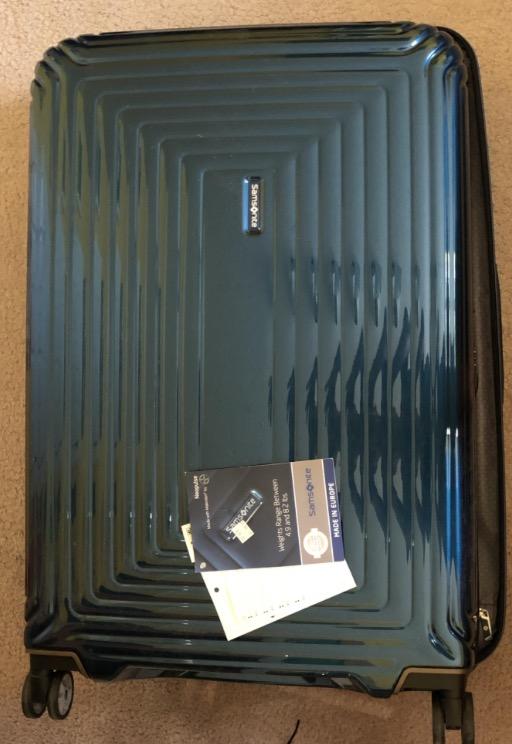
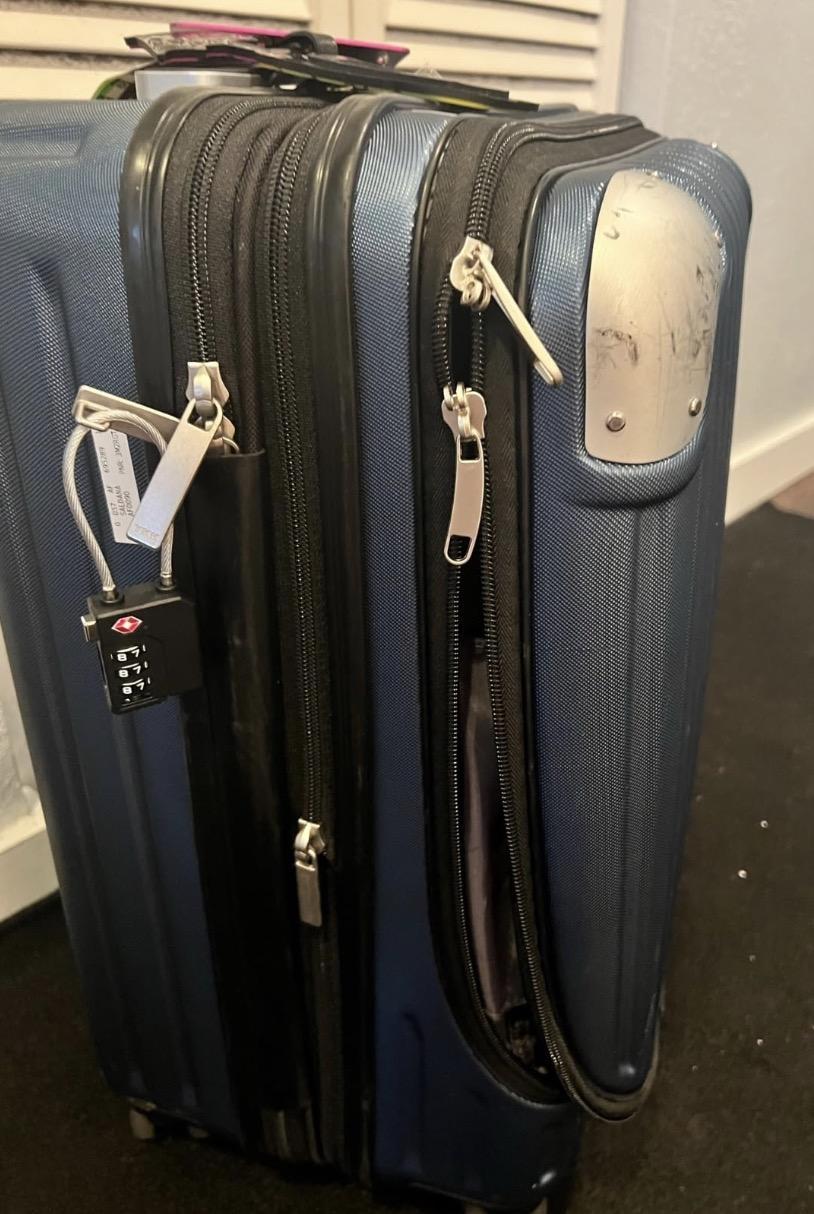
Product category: items_tea
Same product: no